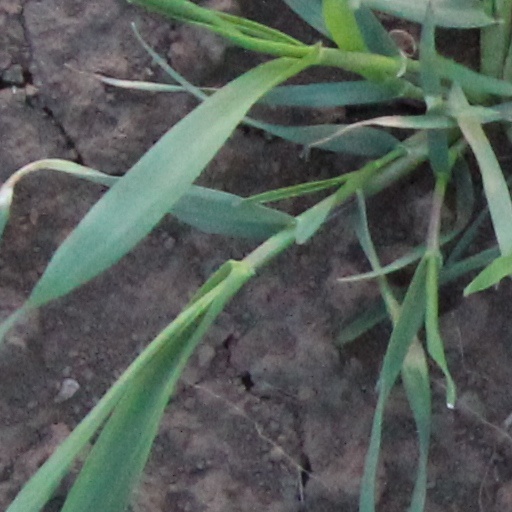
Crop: wheat